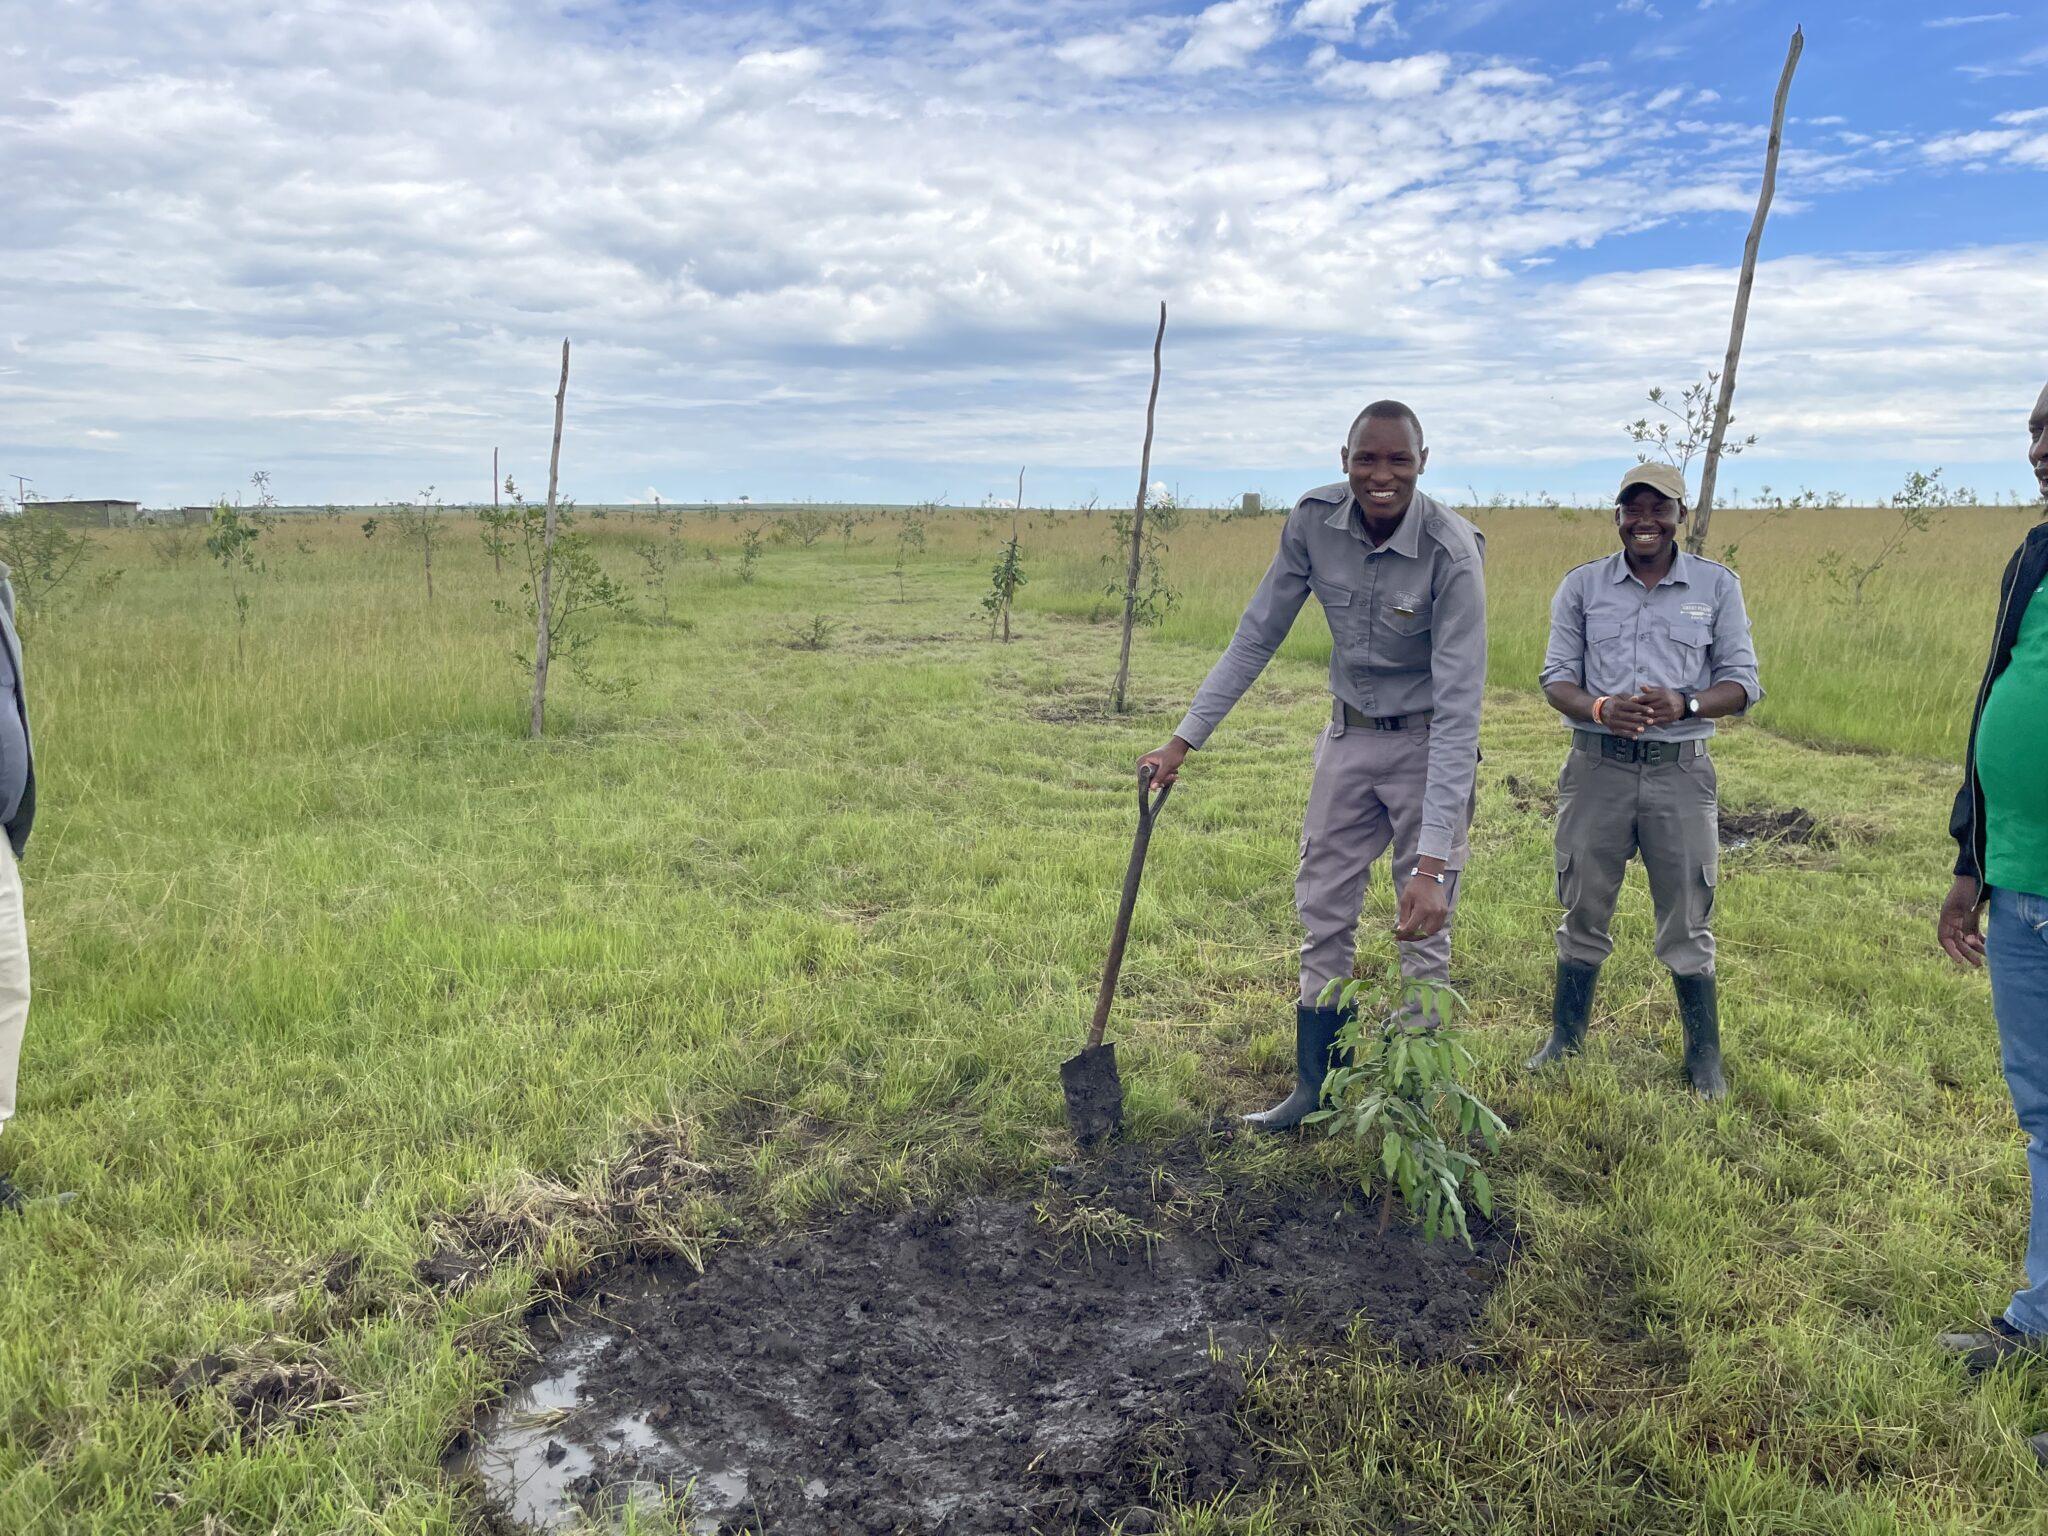
Eneo la nje likiwa limezungukwa na miti, majani ikiwa na wanaume wenye nyuso za furaha katika kupandikiza miti ikiwa ni mwendelezo wa kutunza mazingira, usimamizi wa  misitu kwa ajili ya wanajamii na wanyama.